John Reinhard Weguelin

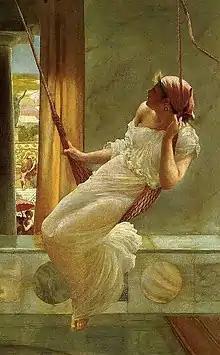
"The Swing", 1893.

John Reinhard Weguelin was born 23 June 1849, in the village of South Stoke, near Arundel. His father, William Andrew Weguelin, was Rector of South Stoke, but was forced to relinquish his position about 1856, when he joined the Tractarian Movement, and became a Roman Catholic. When he was still a child, Weguelin's family departed Sussex for Italy, where they lived for several years. Weguelin spent much time at Rome, where he was inspired by art and history. Other than a few drawing lessons in Italy, Weguelin had no formal training in art during his childhood. In 1860, the eleven-year-old Weguelin was sent to Cardinal Newman's Oratory School in Edgbaston. From 1870 to 1873, he worked as an underwriter for Lloyd's of London.